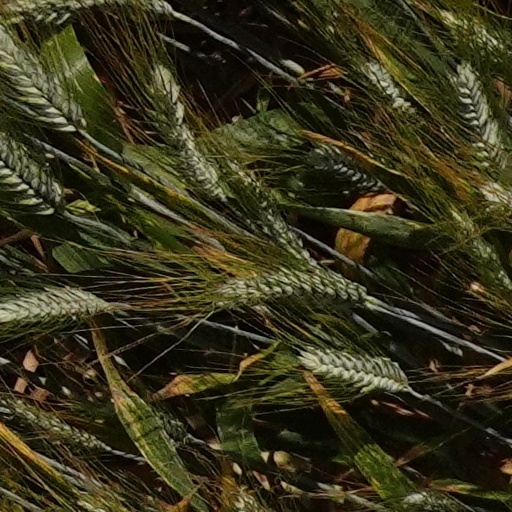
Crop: wheat